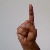
The image shows a hand gesture representing the letter 'D' in Indian Sign Language.